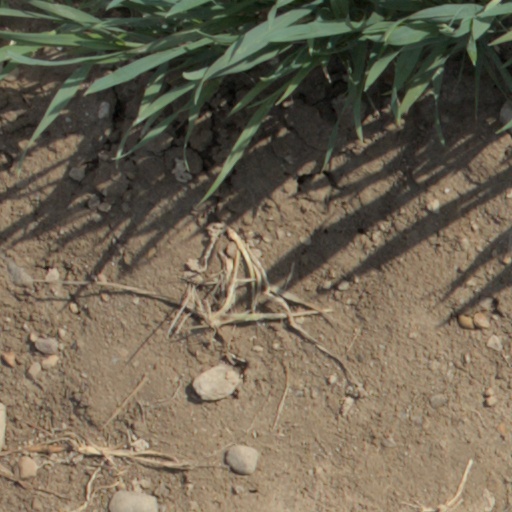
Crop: wheat